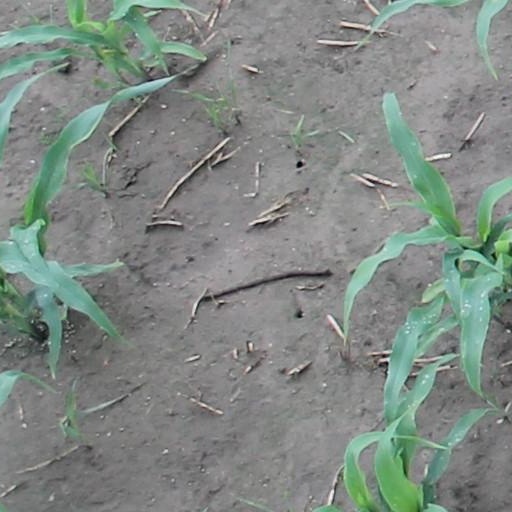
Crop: maize; corn